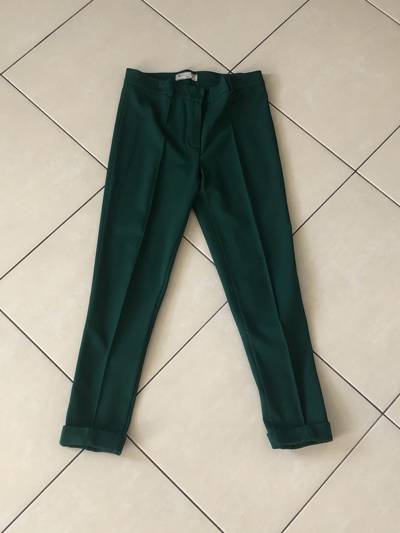
Waste category: clothes